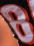
Number: 8